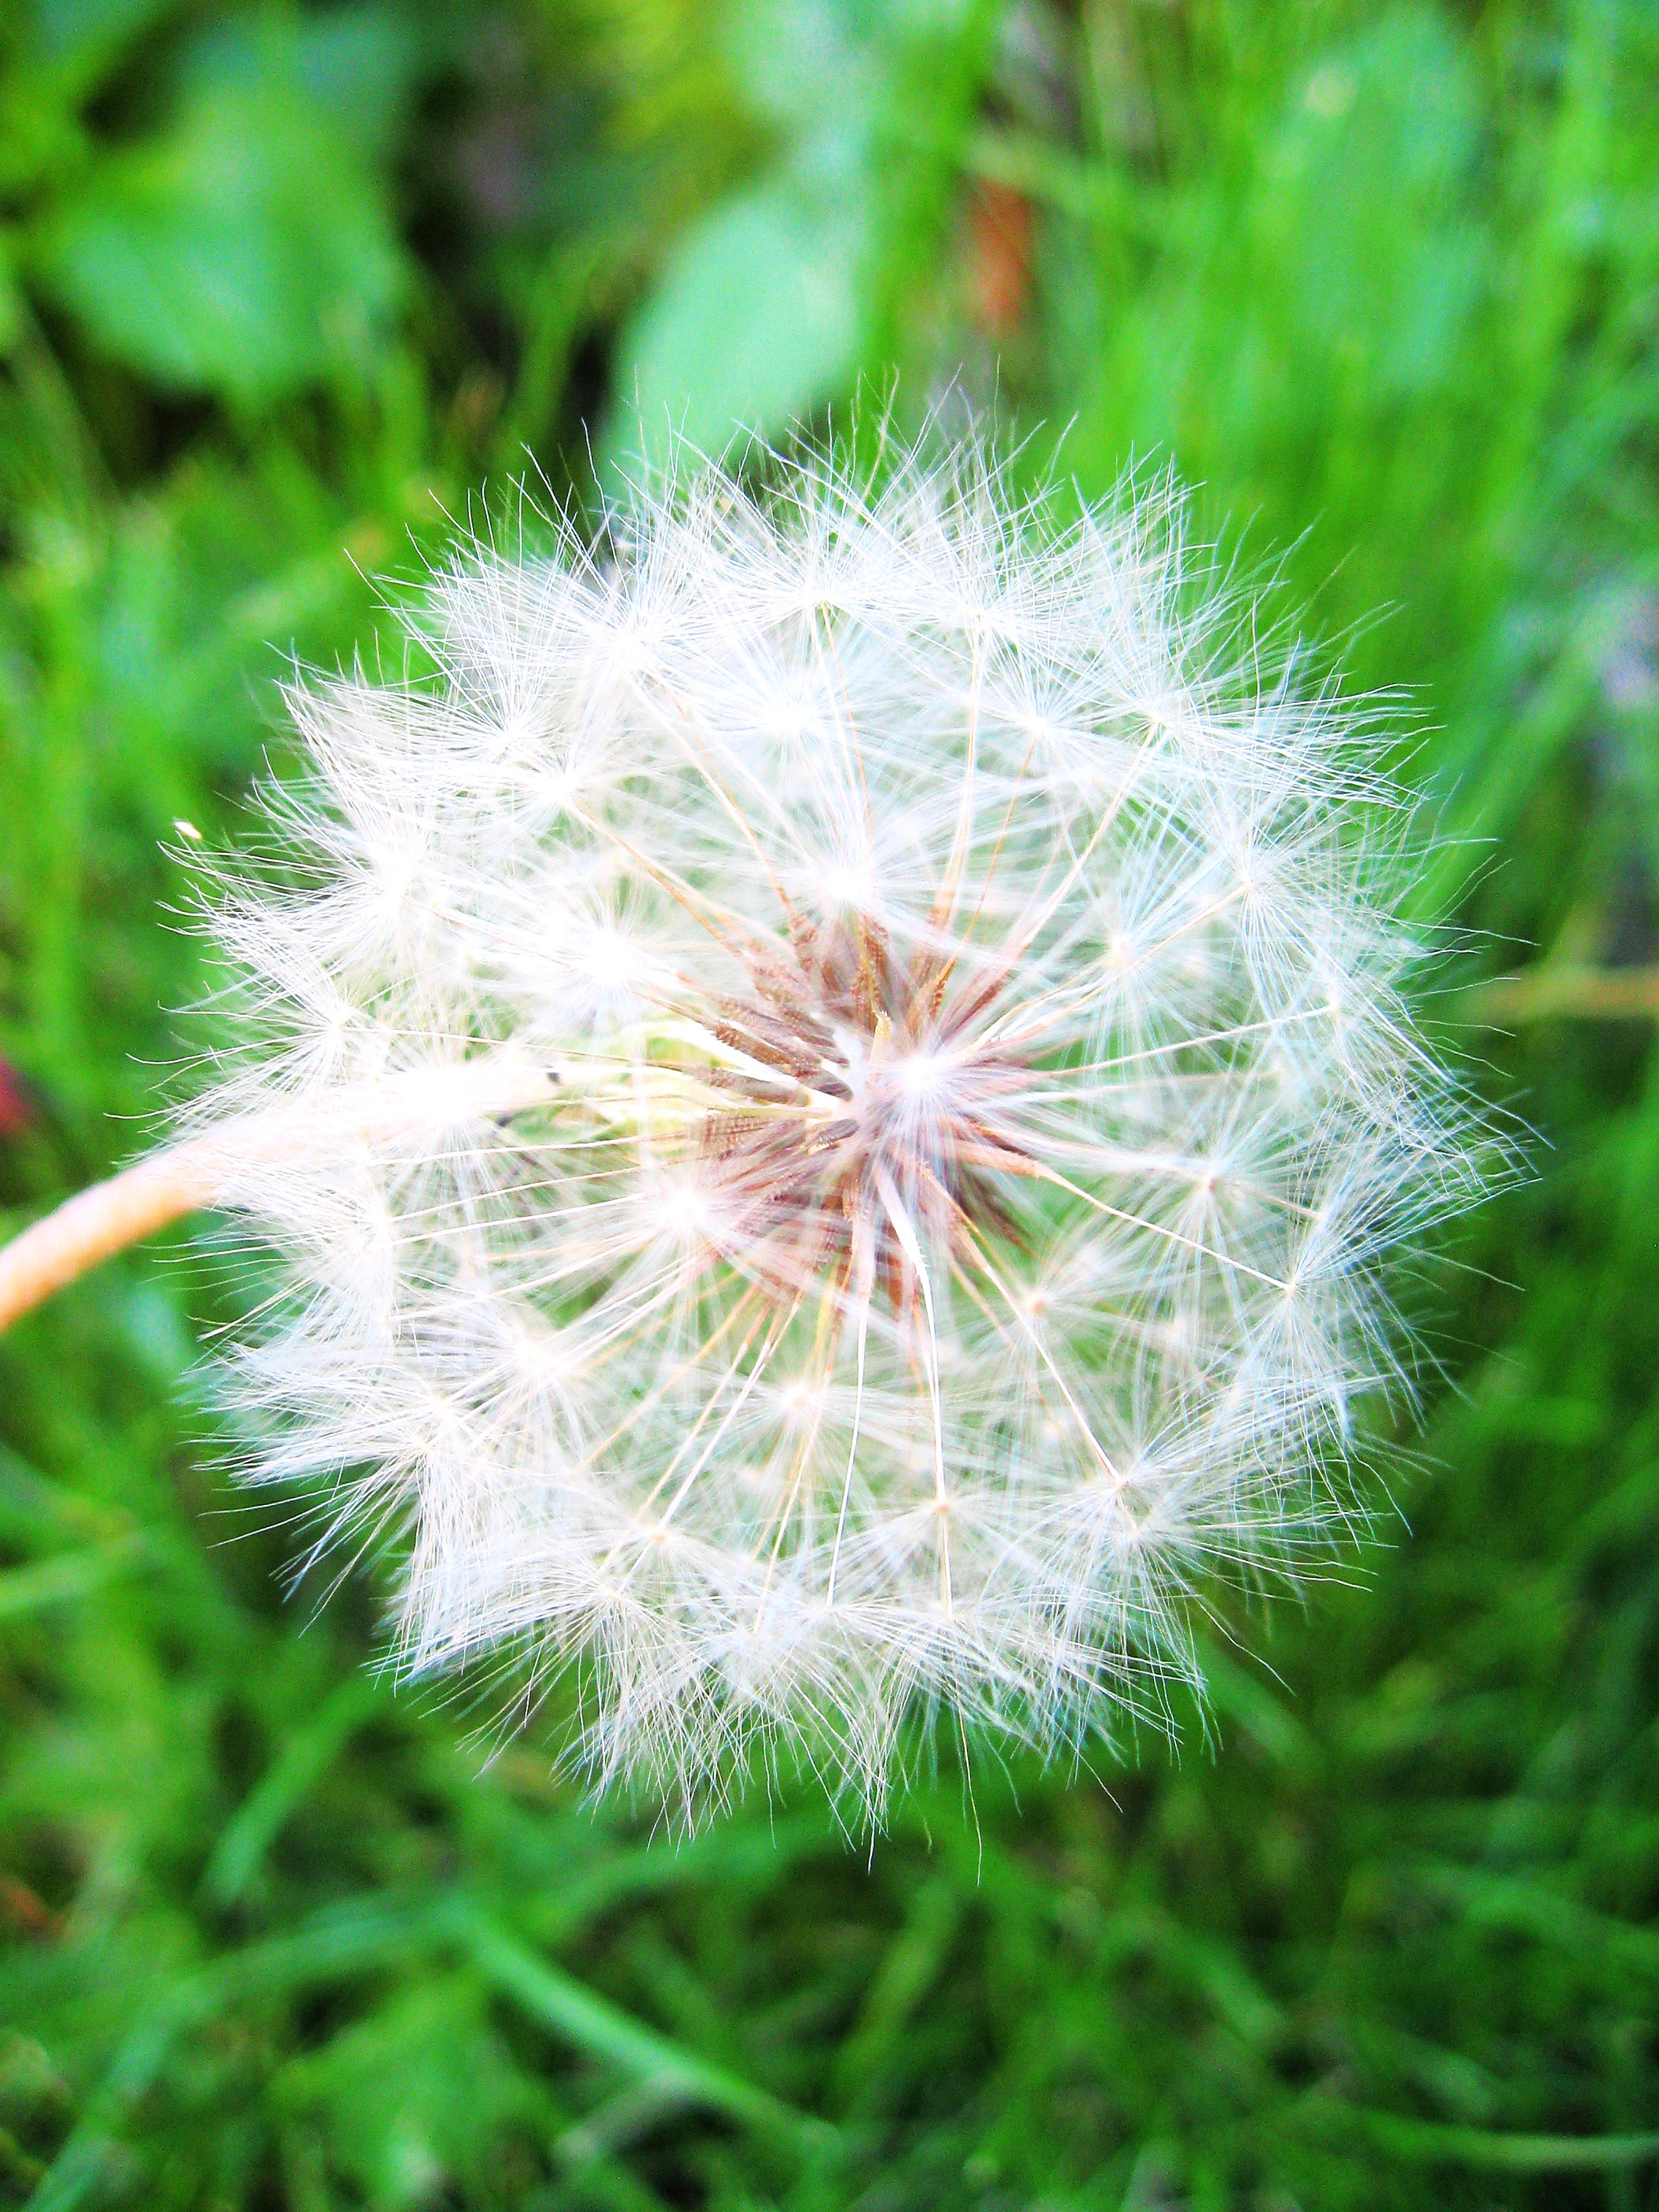
nature, grass, plant, dandelion, flower, flora, flowers, close up, macro photography, subshrub